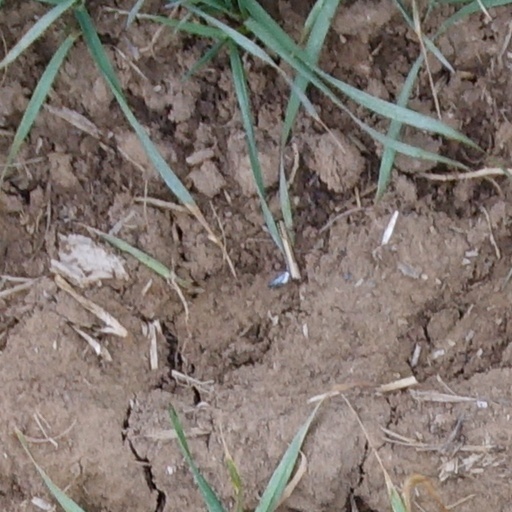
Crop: wheat